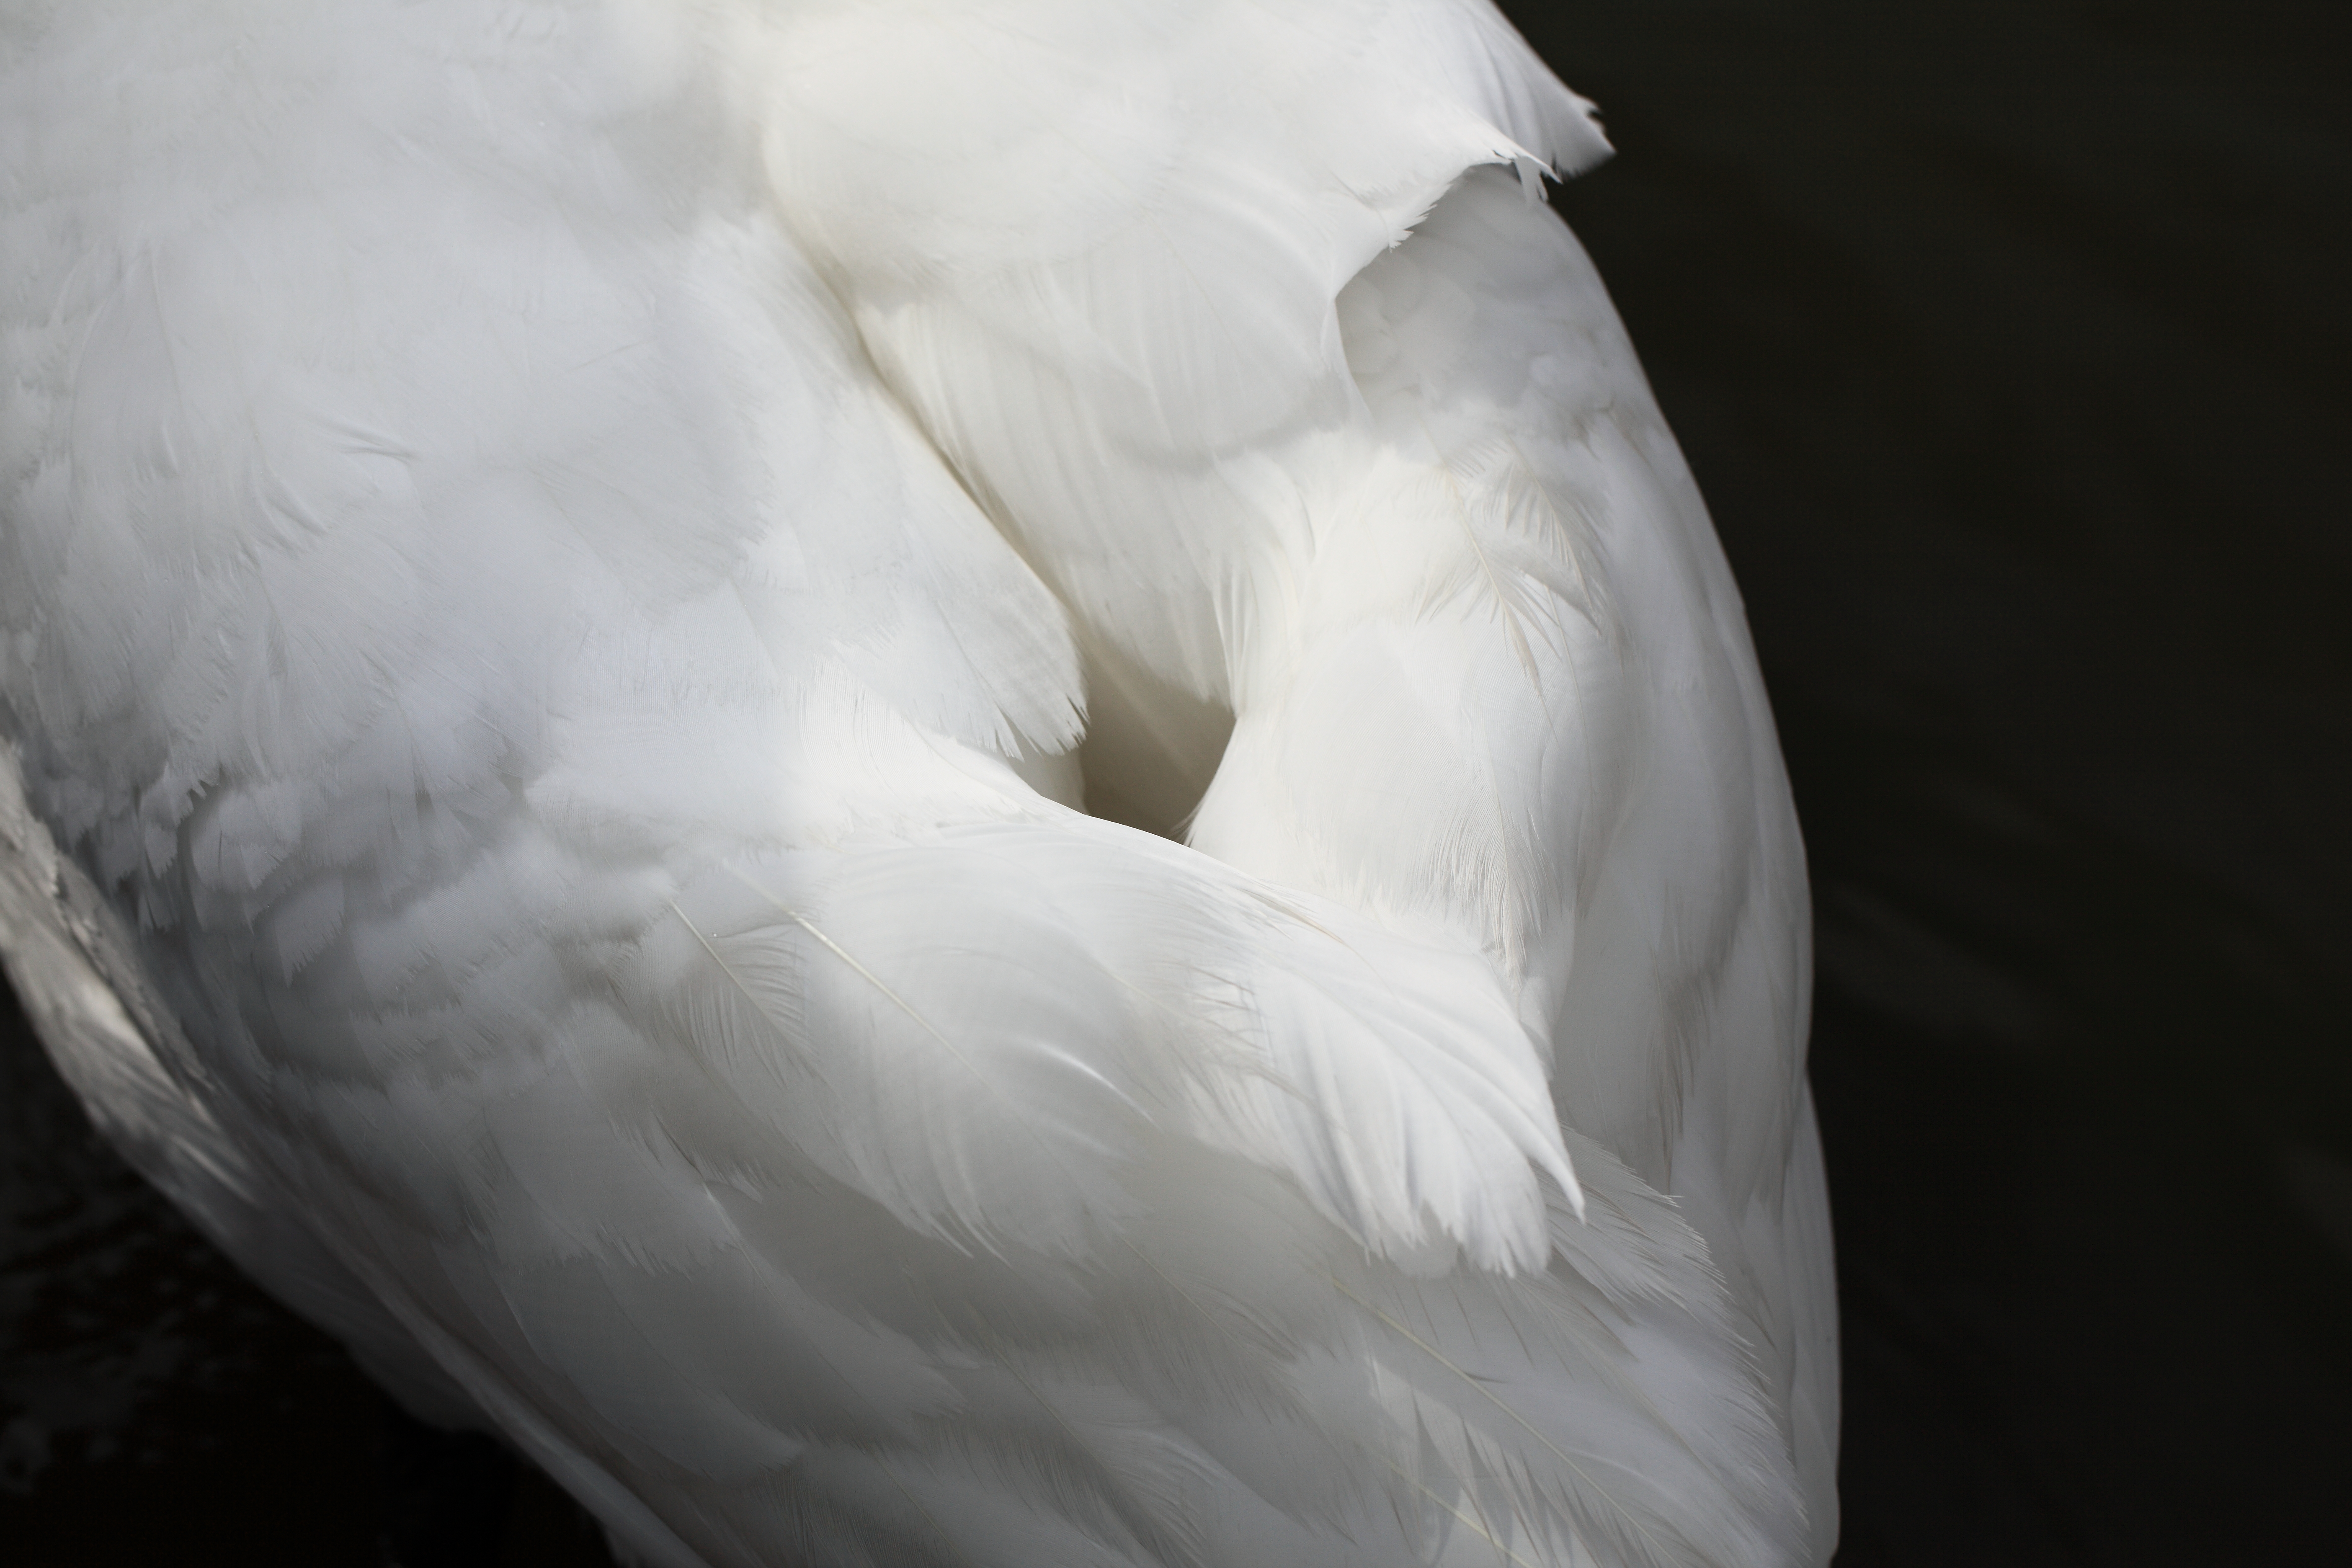
bird, wing, black and white, white, high, beak, monochrome, material, close up, swan, cygnus, vertebrate, 5d, hires, waterfowl, markii, water bird, hi, res, resolution, shizuoka, kakegawa, kachoen, mute, olor, ducks geese and swans